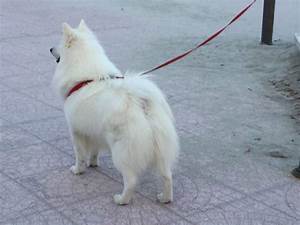
Label: dog